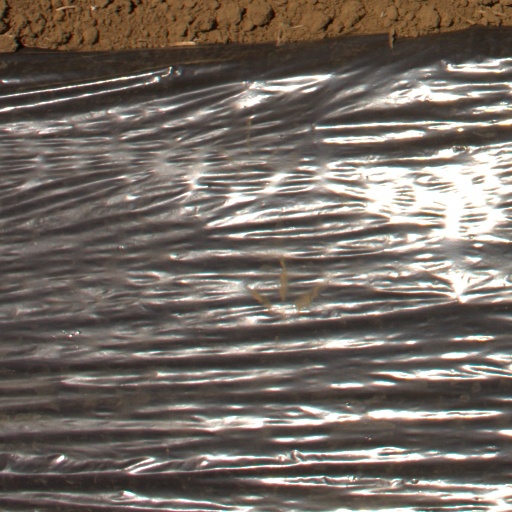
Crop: Jerusalem artichoke